Donald Mackay, 11th Lord Reay

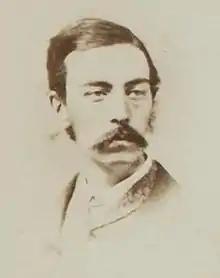

Lord Reay married Fanny Georgiana Jane, daughter of Richard Hasler, of Aldingbourne, Sussex, in 1877. They had no children. He died in August 1921, aged 81. On his death the barony of 1881 became extinct while he was succeeded in the Scottish title by his cousin Eric baron Mackay (1870–1921) who was succeeded only three months later by his son Sir Aeneas Alexander baron Mackay (1905–1963), 13th Lord Reay, member of the House of Lords (1955–1959).